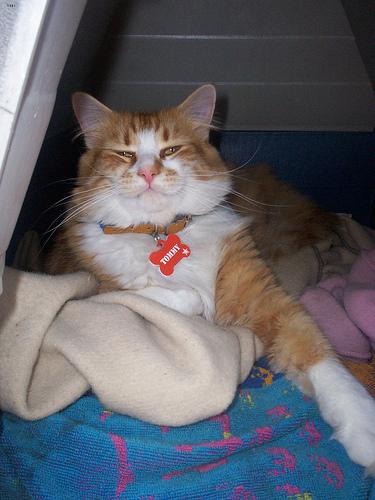
Breed: Maine Coon